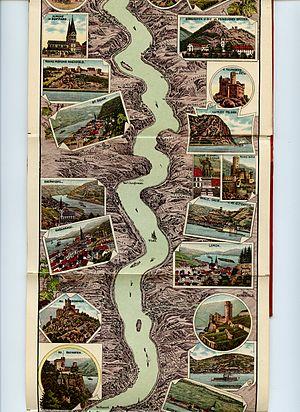
Susanna Maria Rebecca Elisabeth von Adlerflycht, née von Riese le 23 septembre 1775 et morte le 15 mars 1846, est une artiste peintre allemande, inventeur du concept de panorama du Rhin.